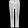
Label: Trouser